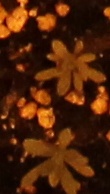
Label: Kochia